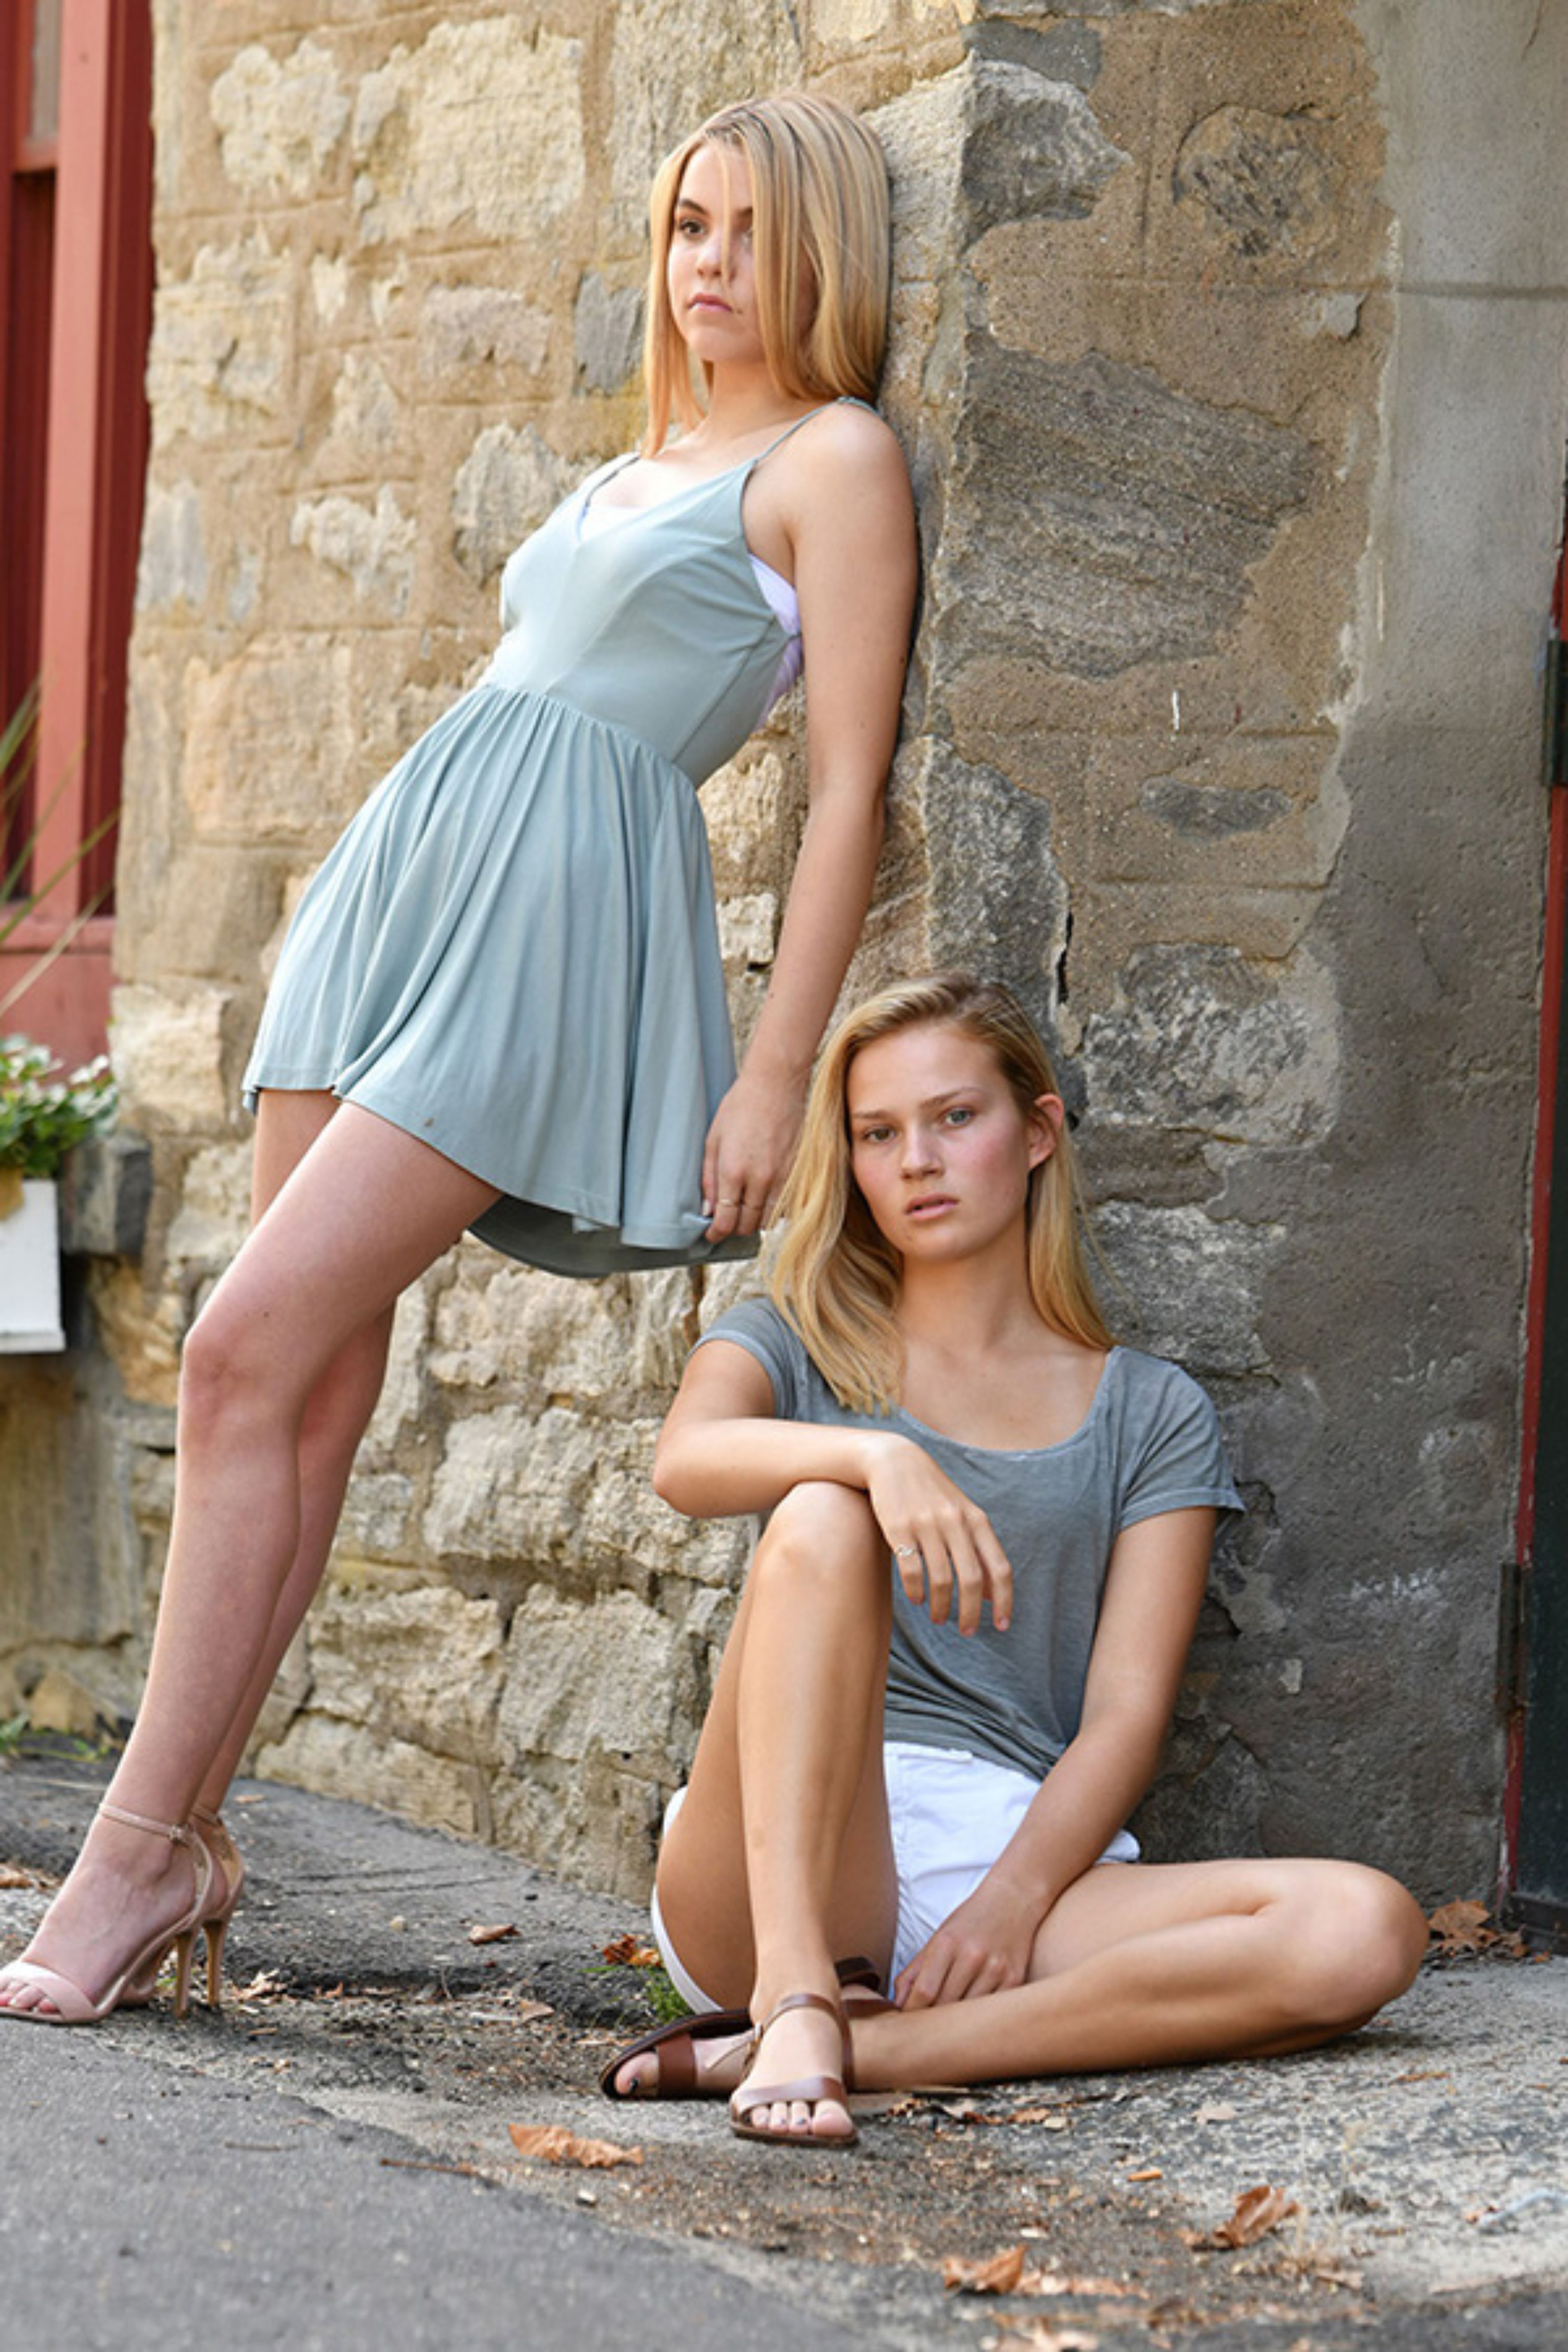
photographer, joint, shoe, plant, photograph, shoulder, leg, flash photography, dress, thigh, waist, grey, houseplant, knee, wall, eyewear, black hair, fashion design, long hair, beauty, human leg, blond, foot, sandal, grass, day dress, brown hair, sitting, fashion model, formal wear, cocktail dress, street, road, jewellery, vacation, denim, rock, portrait photography, fun, city, photo shoot, necklace, model